Question: Where is the green and white striped umbrella?
Tambaya: Ina lema koriya da farin ratsi?
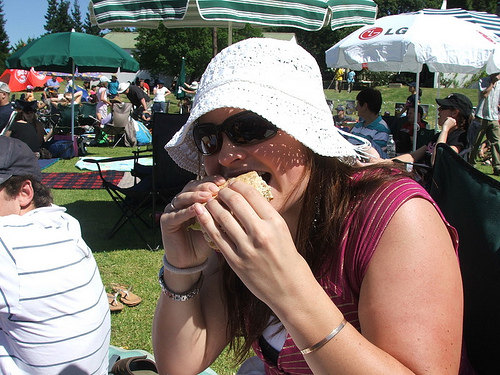
Answer: Behind the woman.
Amsa: A bayan matar.